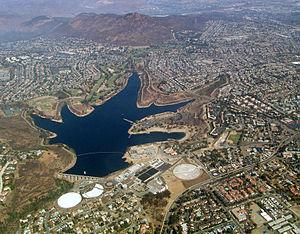
Le lac Murray est un lac de barrage de San Diego, en Californie.